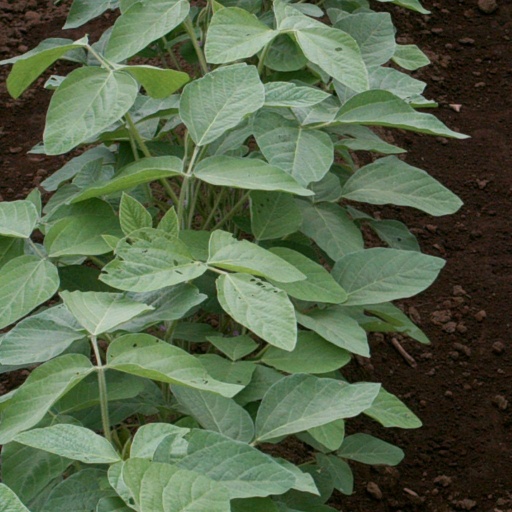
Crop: soybean